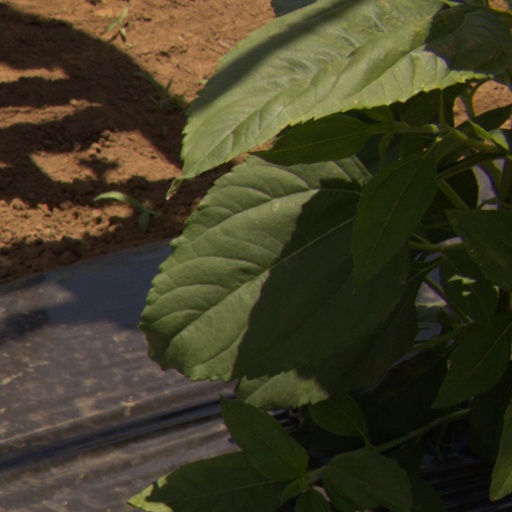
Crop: Jerusalem artichoke